Battle of Brenta

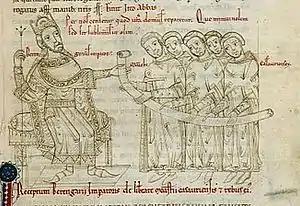
Berengar portrayed as king in a twelfth-century manuscript

Berengar had become king of Italy in 887, but soon lost control of most of his lands to Guy III of Spoleto, who proclaimed himself king of Italy and emperor. Berengar was saved by the intervention of Arnulf of Carinthia in 894; they together defeated Guy of Spoleto, who died shortly after. However, after Arnulf was crowned King of Italy and Emperor, he named his illegitimate son Ratold sub-king of Italy. Ratold and Berengar agreed to divide Italy between themselves, but soon after they started to fight for supremacy. When Ratold died unexpectedly, Berengar remained as sole rule, and started to aspire to the title of emperor. Aware of this, Arnulf, very ill, could not go personally to campaign in Italy, but concluded an alliance with the leaders of the Hungarians, who had in 895-896 occupied the Eastern parts of the Carpathian Basin, convincing them to send an army to attack Berengar. Arnulf was accused by his enemies of having concluded the alliance with the Hungarians by cutting a dog and a wolf in two, in a pagan way. This was how these nomadic peoples made alliances, with the parties swearing to keep the alliance and cursing themselves to die like the animals they had cut in half if they broke their oath. This shows that Arnulf was aware of the Hungarian threat to the eastern provinces of his realm, especially the March of Pannonia. So the alliance seems to have had two purposes: to punish Berengar, and to divert the Hungarians from invading Pannonia so at least for a while he could be assured that they would not attack him. He may have hoped that these two dangerous neighbors would weaken each other.